Question: What color is the wall?
Tambaya: Mene launin jikin bangon?
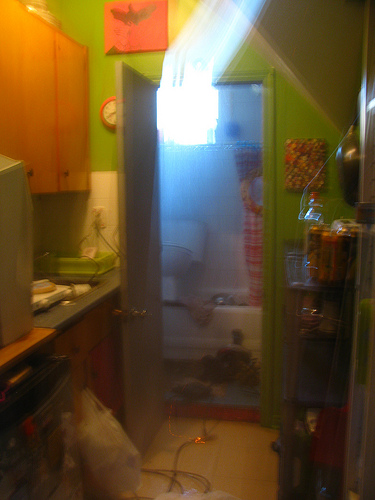
Answer: Green.
Amsa: Kore.